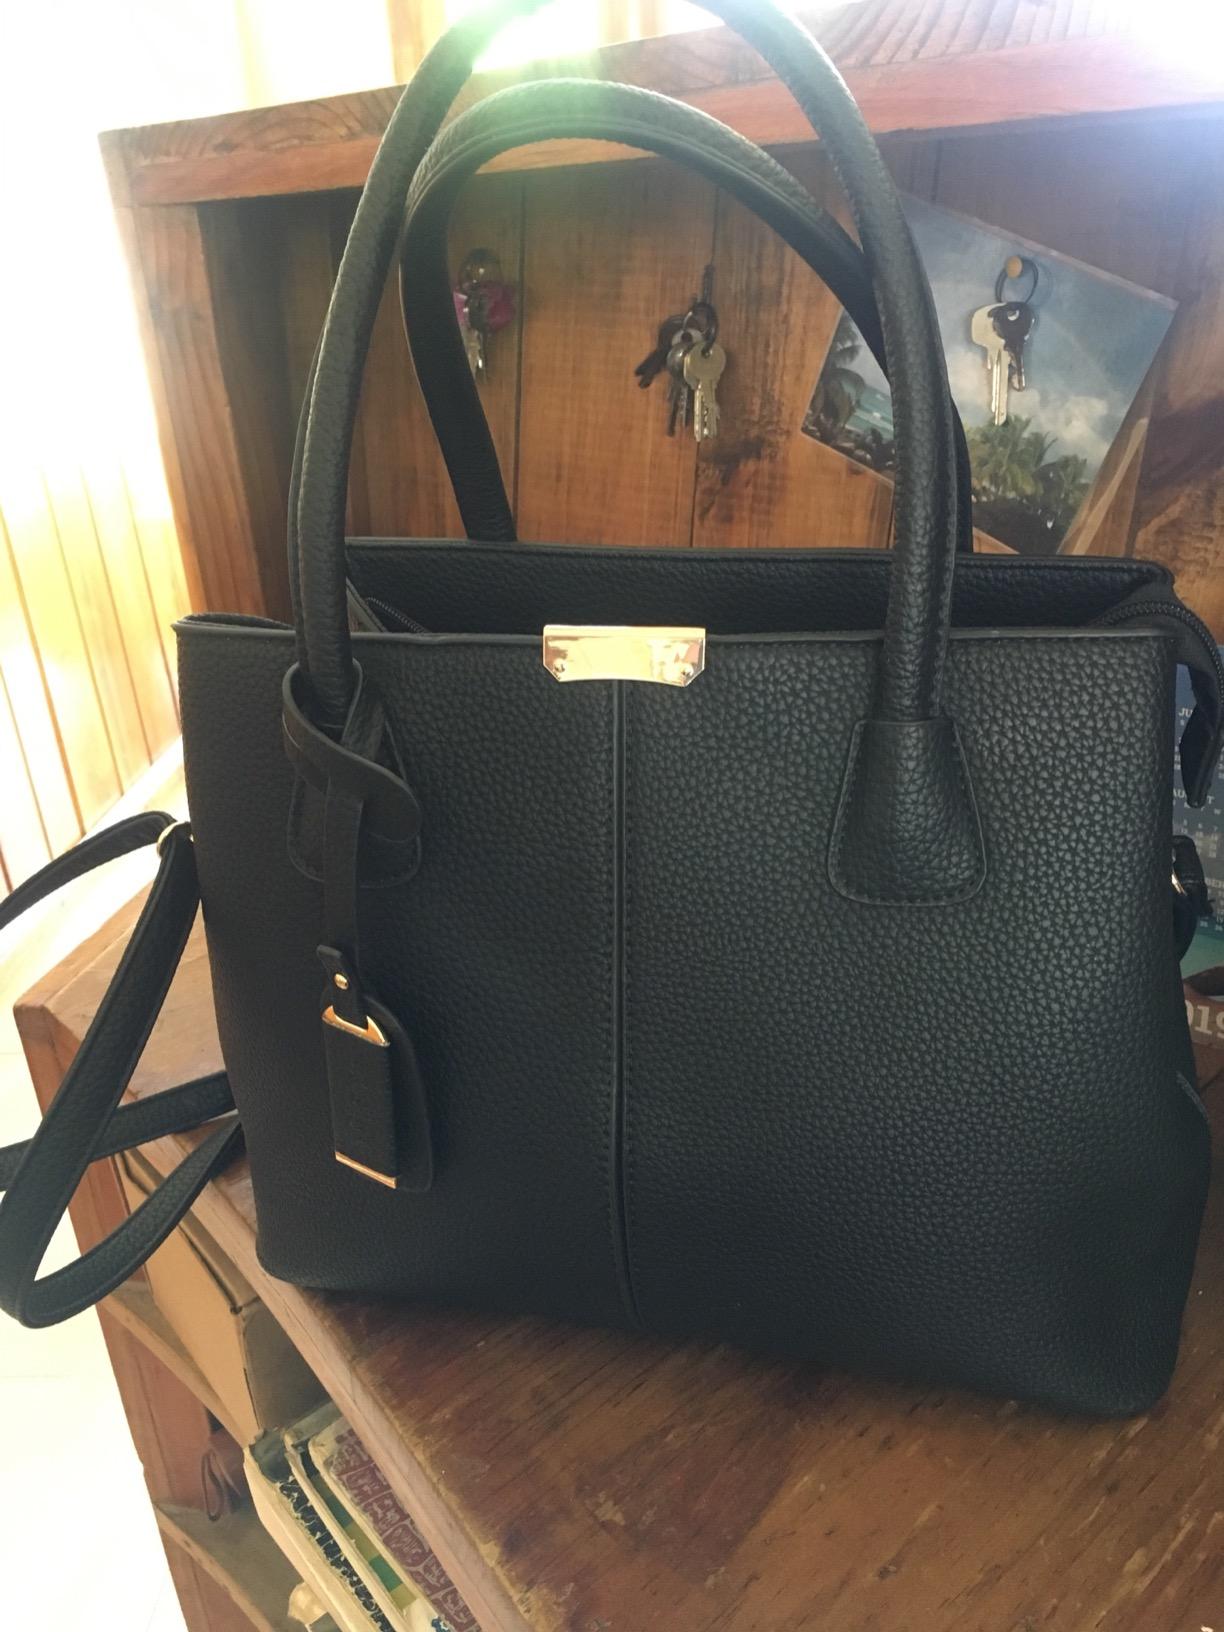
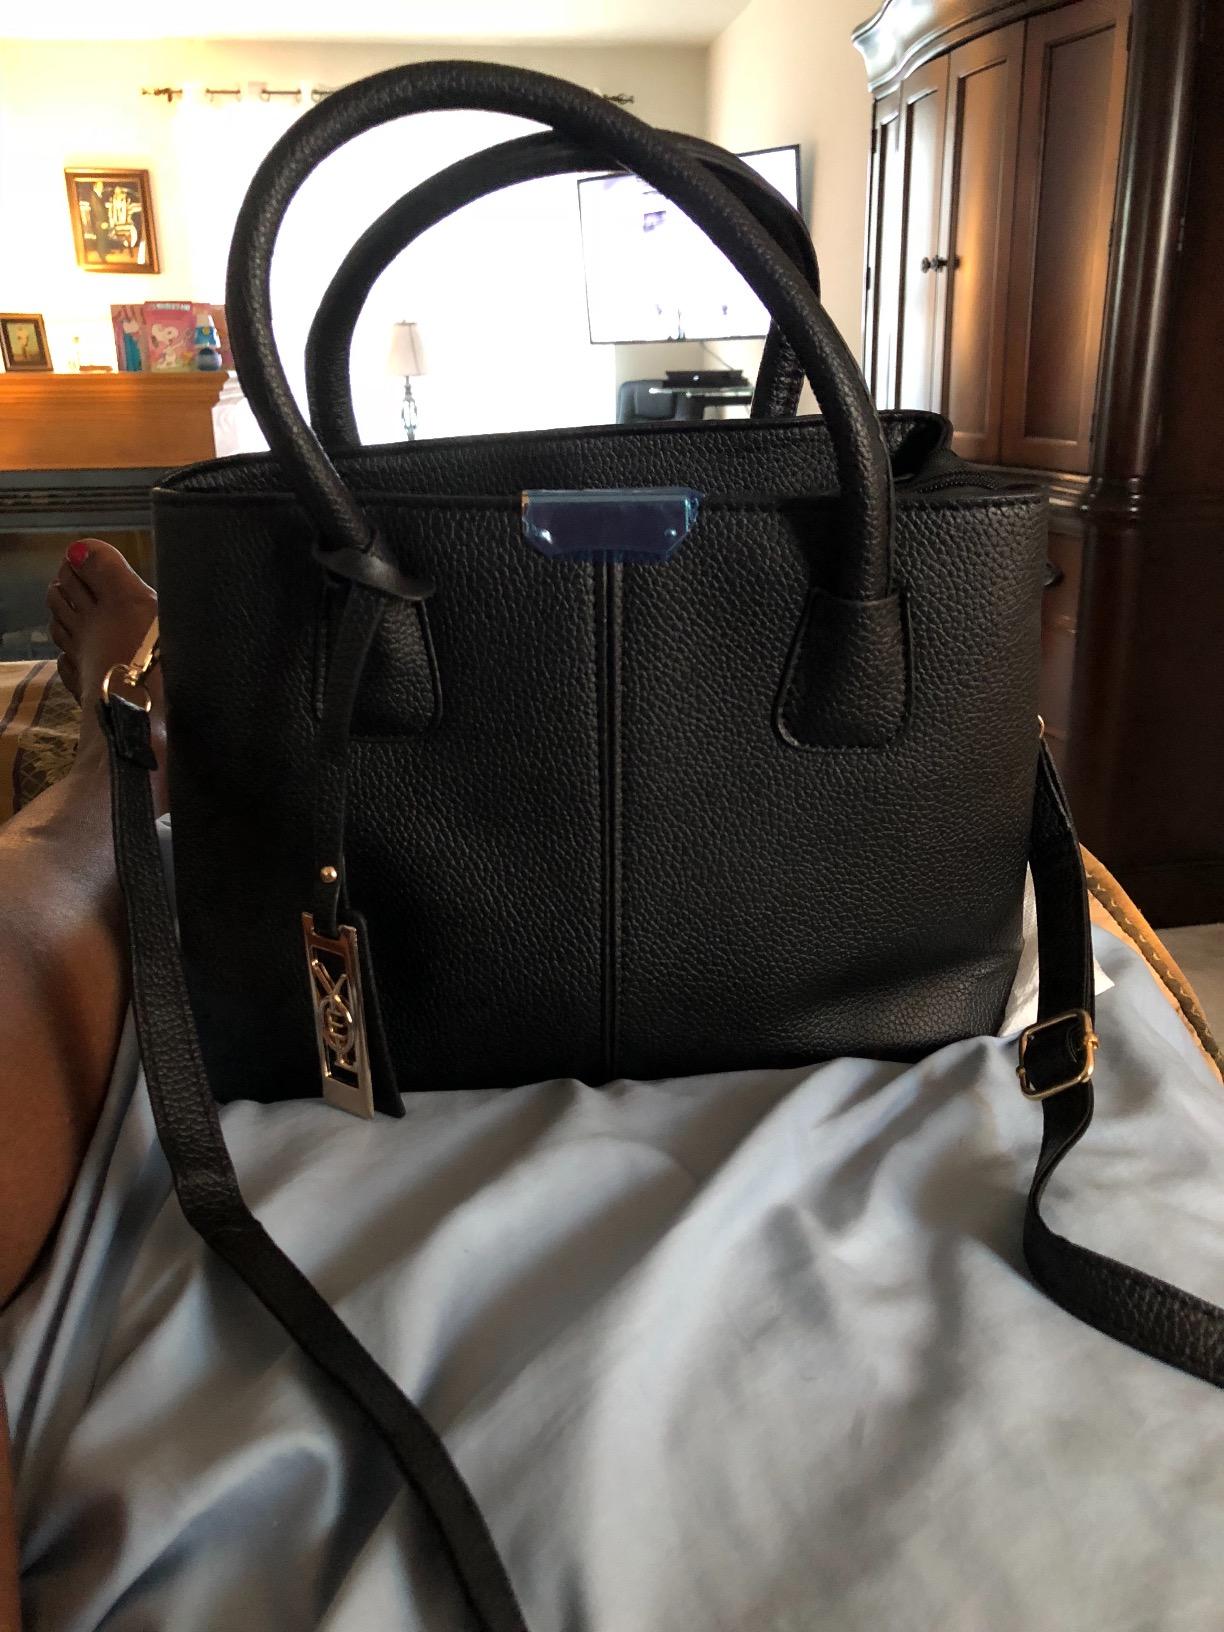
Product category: accessories_handbag
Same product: yes